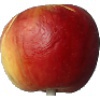
Label: red_yellow_apple